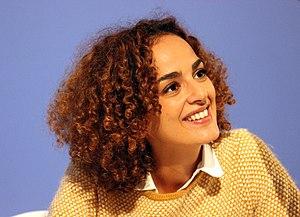
Leïla Slimani, née le 3 octobre 1981 à Rabat au Maroc, est une journaliste et femme de lettres franco-marocaine. Elle a notamment reçu le prix Goncourt 2016 pour son deuxième roman, Chanson douce.
L’Agence pour l’enseignement français à l’étranger est un établissement public français chargé du suivi et de l’animation du réseau des établissements d’enseignement français à l’étranger. En 2017, ce réseau, composé de 495 établissements scolaires homologués par le ministère de l’Éducation nationale, a accueilli 342 000 élèves, dont 36 % de Français, dans 137 pays. Elle a été créée en 1990 et est placée sous la tutelle du ministère de l’Europe et des Affaires étrangères.